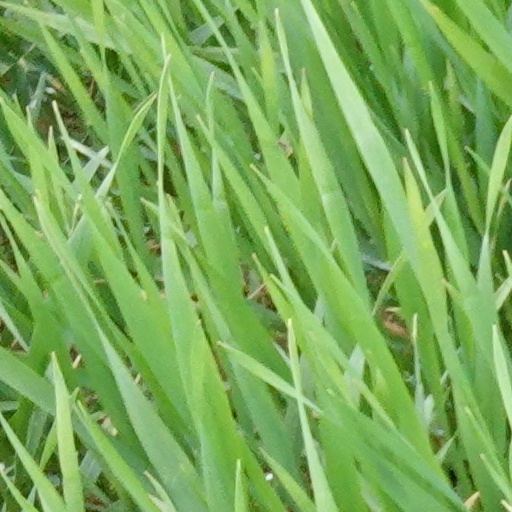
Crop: wheat